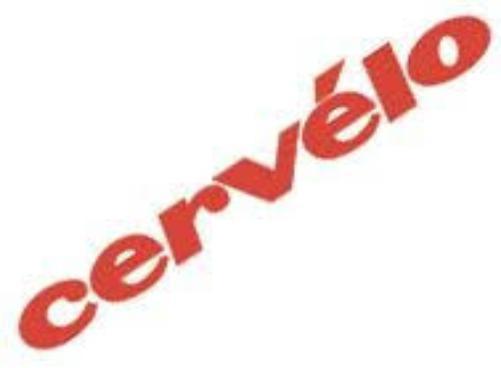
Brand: cervelo
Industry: Transportation